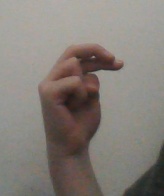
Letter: zay